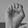
ASL letter: E